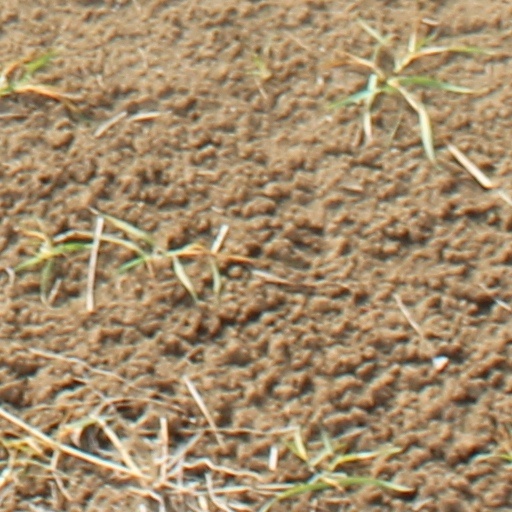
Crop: wheat